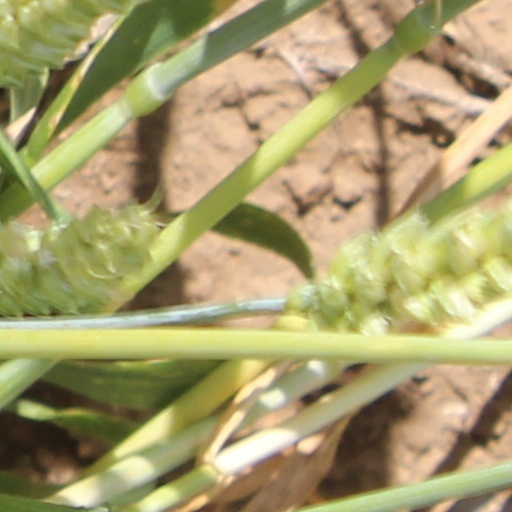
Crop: wheat